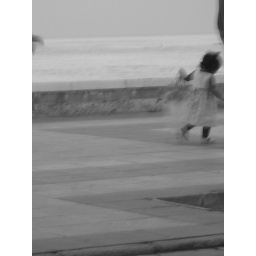
Little girl with umbrella walking by the sea in Alicante, Spain.